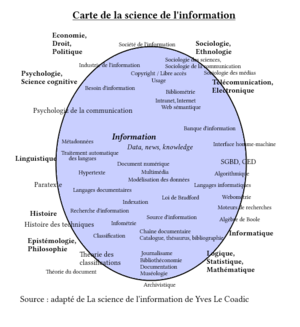
Ce schéma illustre la diversité des disciplines et des thèmes abordés par la science de l'information sans prétendre en donner une cartographie rigoureuse.
La science de l'information est un champ disciplinaire ayant pour objet scientifique l'information ; lequel est principalement concerné par l'analyse, la collecte, la classification, la manipulation, le stockage, la récupération, la circulation, la diffusion et la protection de l'information. Les praticiens, qu'ils travaillent ou non sur le terrain, étudient l'application et l'utilisation des connaissances dans les organisations, ainsi que l'interaction entre les personnes, les organisations et tout système d'information existant, dans le but de créer, remplacer, améliorer ou comprendre les systèmes d'information. Historiquement, les sciences de l'information sont associées à l'informatique, à la psychologie et à la technologie. Cependant, la science de l'information intègre également des aspects de divers domaines tels que les sciences de l'archivistique, les sciences cognitives, le commerce, le droit, la linguistique, la muséologie, la gestion, les mathématiques, la philosophie, les politiques publiques et les sciences sociales.